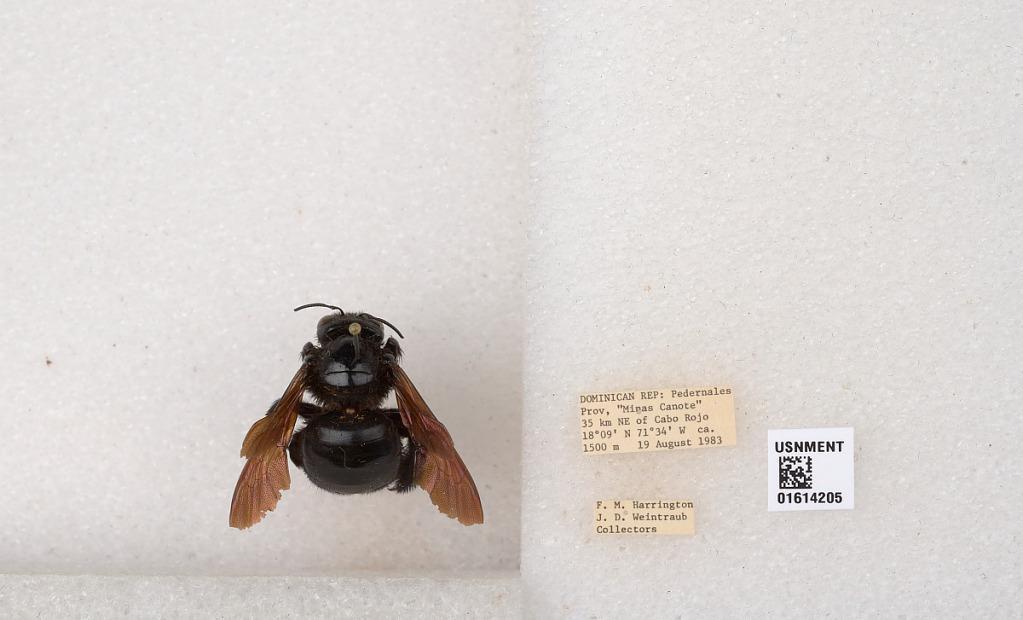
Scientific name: Xylocopa (Neoxylocopa) mordax Smith
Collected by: E. H. & J. Weintraub
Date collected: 1983-8-19
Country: Dominican Republic
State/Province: Pedernales
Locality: Minas Canote, 35 km NE of Cabo Roj
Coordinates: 18.15, -71.57